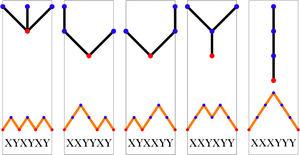
Bijection arbres-contours
En mathématiques, et plus particulièrement en combinatoire, les nombres de Catalan forment une suite d'entiers naturels utilisée dans divers problèmes de dénombrement, impliquant souvent des objets définis de façon récursive. Ils sont nommés ainsi en l'honneur du mathématicien belge Eugène Charles Catalan.